Sepia lycidas

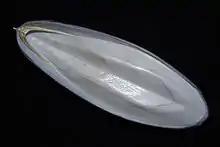
Ventral view of "Sepia lycidas" cuttlebone

The cuttlebone, which is usually ellipsoid in shape, is located within the dorsal mantle of the cuttlefish to provide individuals with many benefits like protection, support, and buoyancy. "Sepia lycidas" is a common species of large cuttlefish, and will grow to have an average mantle size of 38 cm and a maximum weight of 5 kg. In general, cuttlefish have binocular vision and are able to assess the exact distance to a target with accuracy. Their coloring ranges from reddish brown to purple, and individuals have scattered ocellate patches and lightened stripes along their dorsal mantles. Additionally, this species has small suckers, all similar in size to one another, and has a hectocotylus present on their left ventral arm.